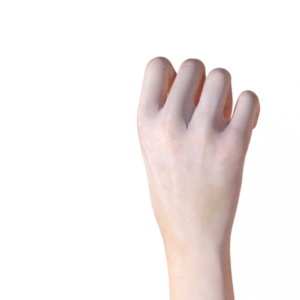
Label: rock